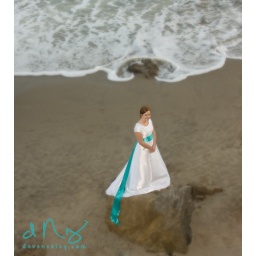
Beach 50D standing on rock wave in back 2